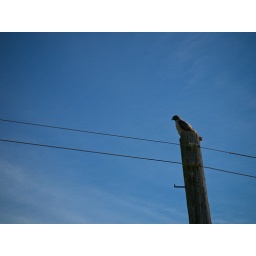
A Red Tail Hawk looks out from its perch atop a telephone pole in San Francisco.